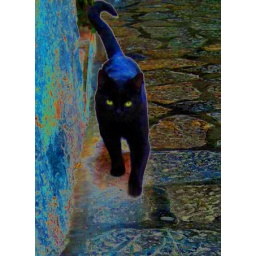
black cat in valldemossa with dream colours x